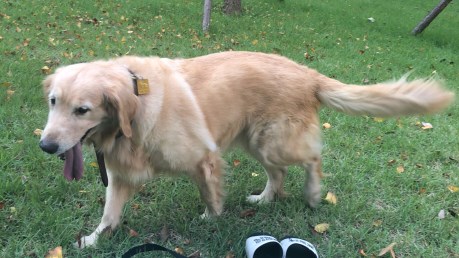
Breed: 5355-n000126-golden_retriever